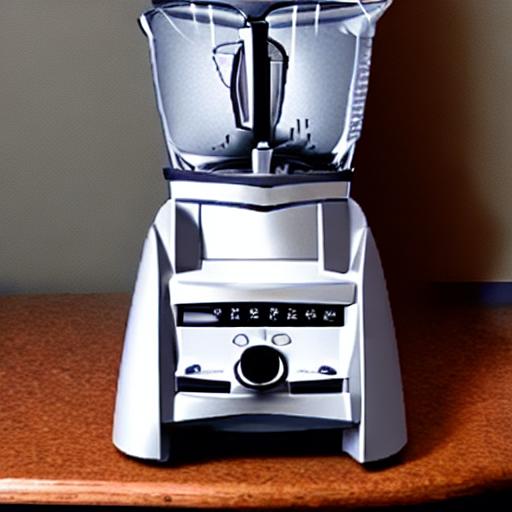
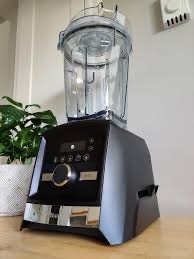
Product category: items_blender
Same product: no